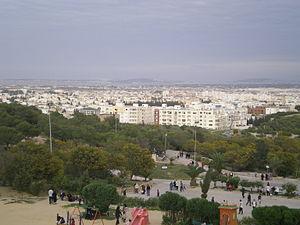
Vue de la cité Riadh El Andalous et El Ghazala (gouvernorat de l'ariana) à partir du parc d'Ennahli qui est situé sur la colline de l'Ariana sur une superficie de 130 hectares. Ce parc urbain (l'un des 4 grand parcs déjà installés dans le Grand-Tunis) est dédié à la détente et aux loisirs. Les 2 collines, au fond de la photo, sont celle de Gammarth à gauche et celle de Sidi Bou Said